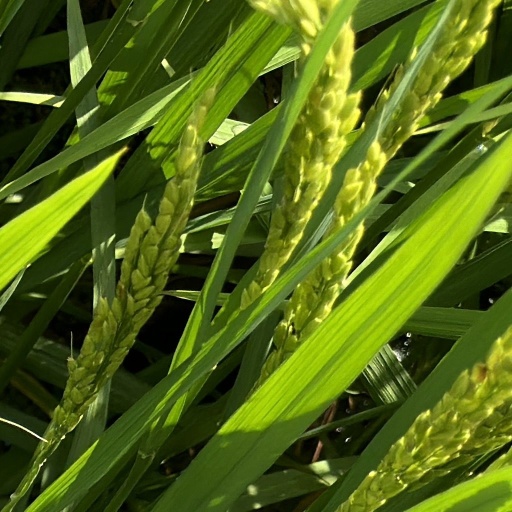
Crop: rice